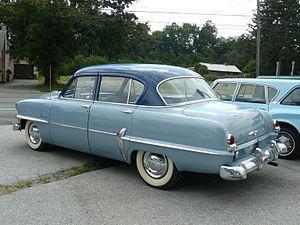
Lincoln Highway 2013